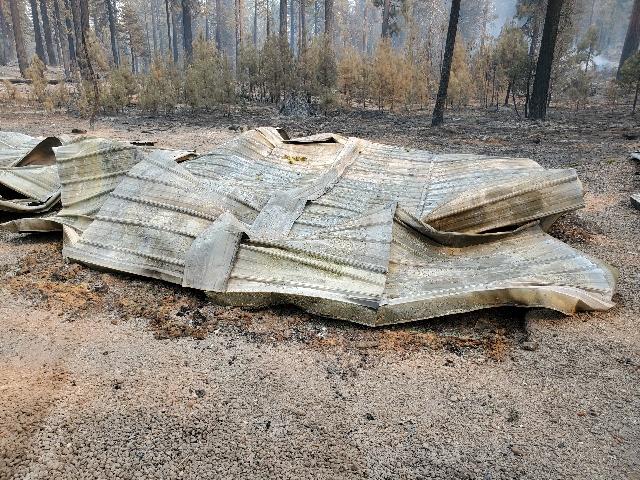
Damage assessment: destroyed